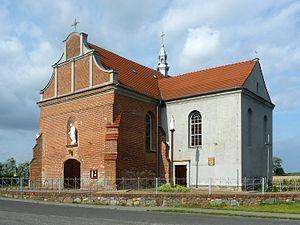
Mielżyn est un village polonais de la gmina de Witkowo dans le powiat de Gniezno de la voïvodie de Grande-Pologne dans le centre-ouest de la Pologne.